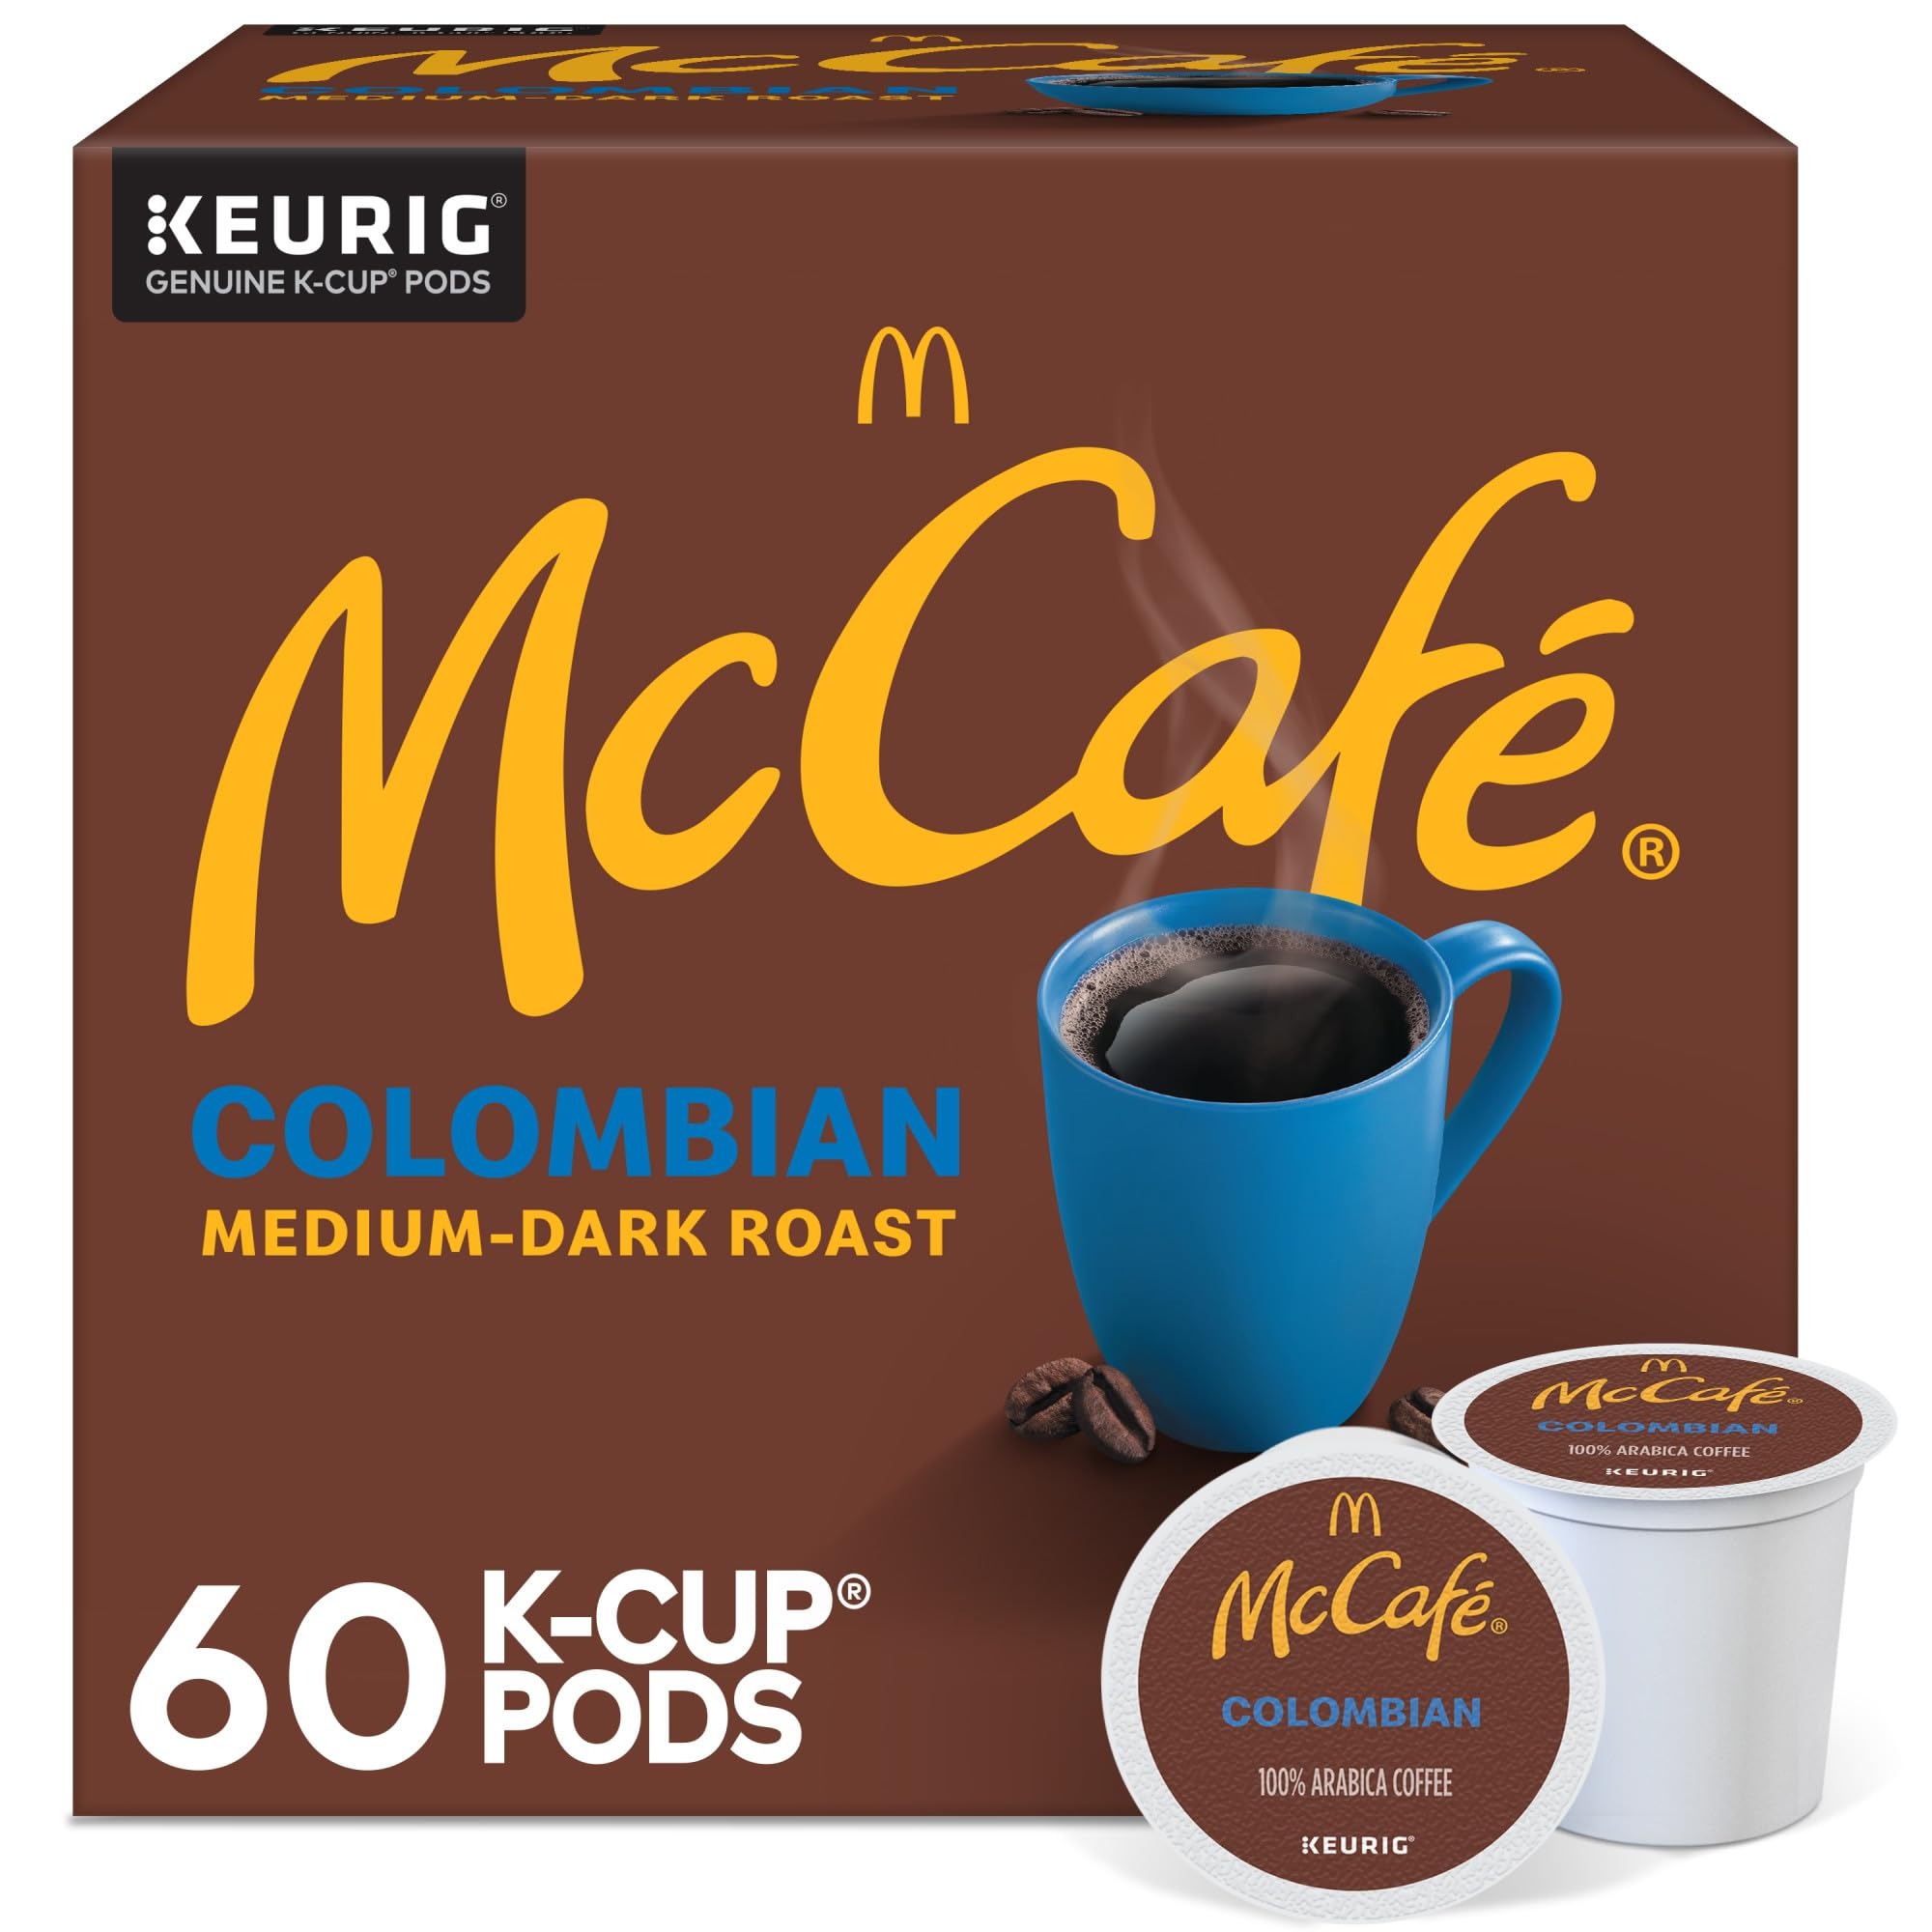
Item Name: McCafe Colombian Coffee, Keurig Single Serve K-Cup Pods, Medium Roast, 60 Count, (6 Packs of 10)
Bullet Point 1: TASTE: Savor every cup with this crisp and complex coffee. Sourced only from coffee farms in Columbia, this medium-dark roast has mild fruity flavors and a clean finish
Bullet Point 2: ROAST: Medium-Dark Roast caffeinated coffee made with Arabica beans, and certified Orthodox Union Kosher
Bullet Point 3: RECYCLABILITY: Introducing McCafé Recyclable* K-Cup Pods. The same great taste, now made from recyclable material. *Check locally, not recycled in all communities
Bullet Point 4: SUSTAINABILITY: We use 100% Responsibly Sourced coffee to support a healthier planet and an improved quality of life for farming communities
Bullet Point 5: QUALITY: We start with premium Arabica beans, then expertly roast in a temperature-controlled environment to bring out the best taste, every time
Bullet Point 6: COMPATABILITY: Contains genuine K-Cup pods, engineered for guaranteed quality and compatibility with all Keurig K-Cup coffee makers
Value: 60.0
Unit: Count

Price: 33.485